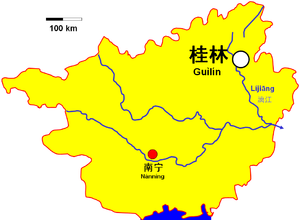
La Li est une rivière de Chine, dans la région autonome de Guangxi et un affluent du fleuve Xi.